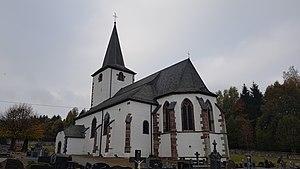
Cette page regroupe l'ensemble du patrimoine immobilier classé de la ville belge de Saint-Vith.